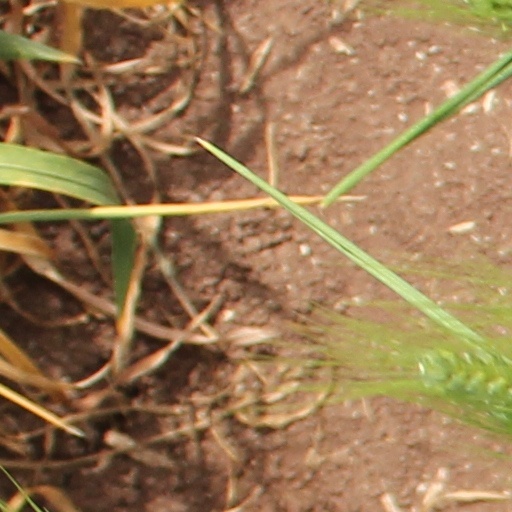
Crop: wheat